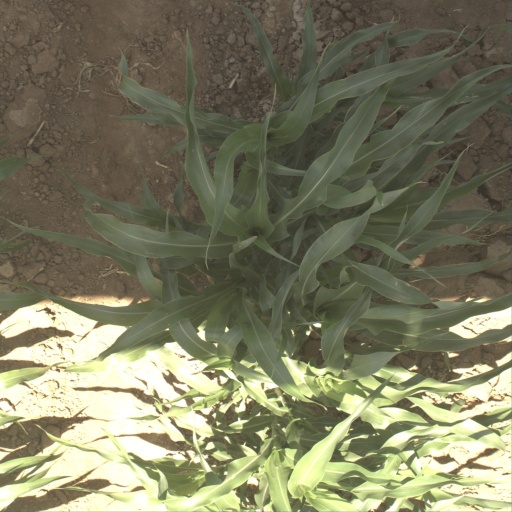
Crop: sorghum